Guizhou Rural Tourism Development Center

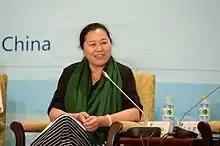
Dean Zhang Xiaosong, founder of the Guizhou Rural Tourism Development Center

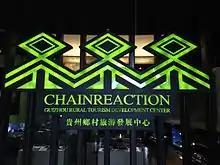
The logo features three people holding hands: The middle figure represents the center. The left figure represents the artists whose handicrafts are displayed at the center (including Miao women making traditional craft products and younger artists, such as Chun Feng). The right figure represents the younger generation of recent college graduates who are working at the center as designers and entrepreneurs.

The sweet gum tree gave birth to Mother Butterfly, who then fell in love with Water Droplets. The two of them had twelve eggs, though Mother Butterfly could not properly take care of them. She then called upon Fortune (Jiyu) Bird to help brood them. After Fortune (Jiyu) Bird brooded over them for forty nine days the eggs hatched and out came a dragon, snake, tiger, water buffalo, elephant, centipede, thunder and the founder of the Miao people, Jiangyang. Because of this, the Miao people highly venerate Mother Butterfly as their founder and use her symbolic image in many of their handicrafts.